Question: Where are the horses?
Tambaya: Ina dokunan?
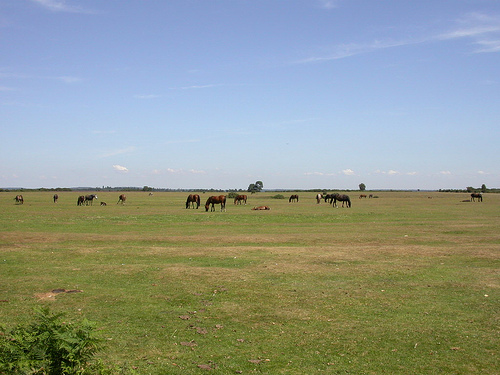
Answer: In the field.
Amsa: Suna fili.